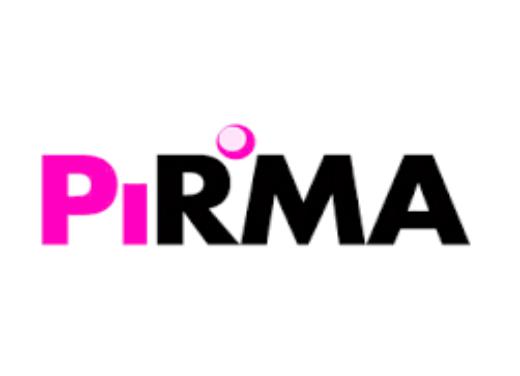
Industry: Clothes